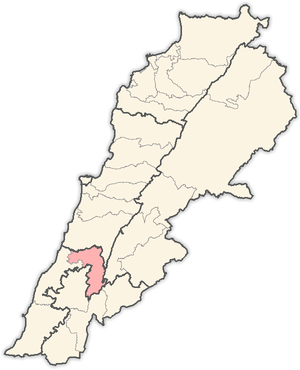
Le District de Jezzine est un district du Gouvernorat du Sud-Liban au Sud du Liban. Le chef lieu du district est la ville du même nom, Jezzine.